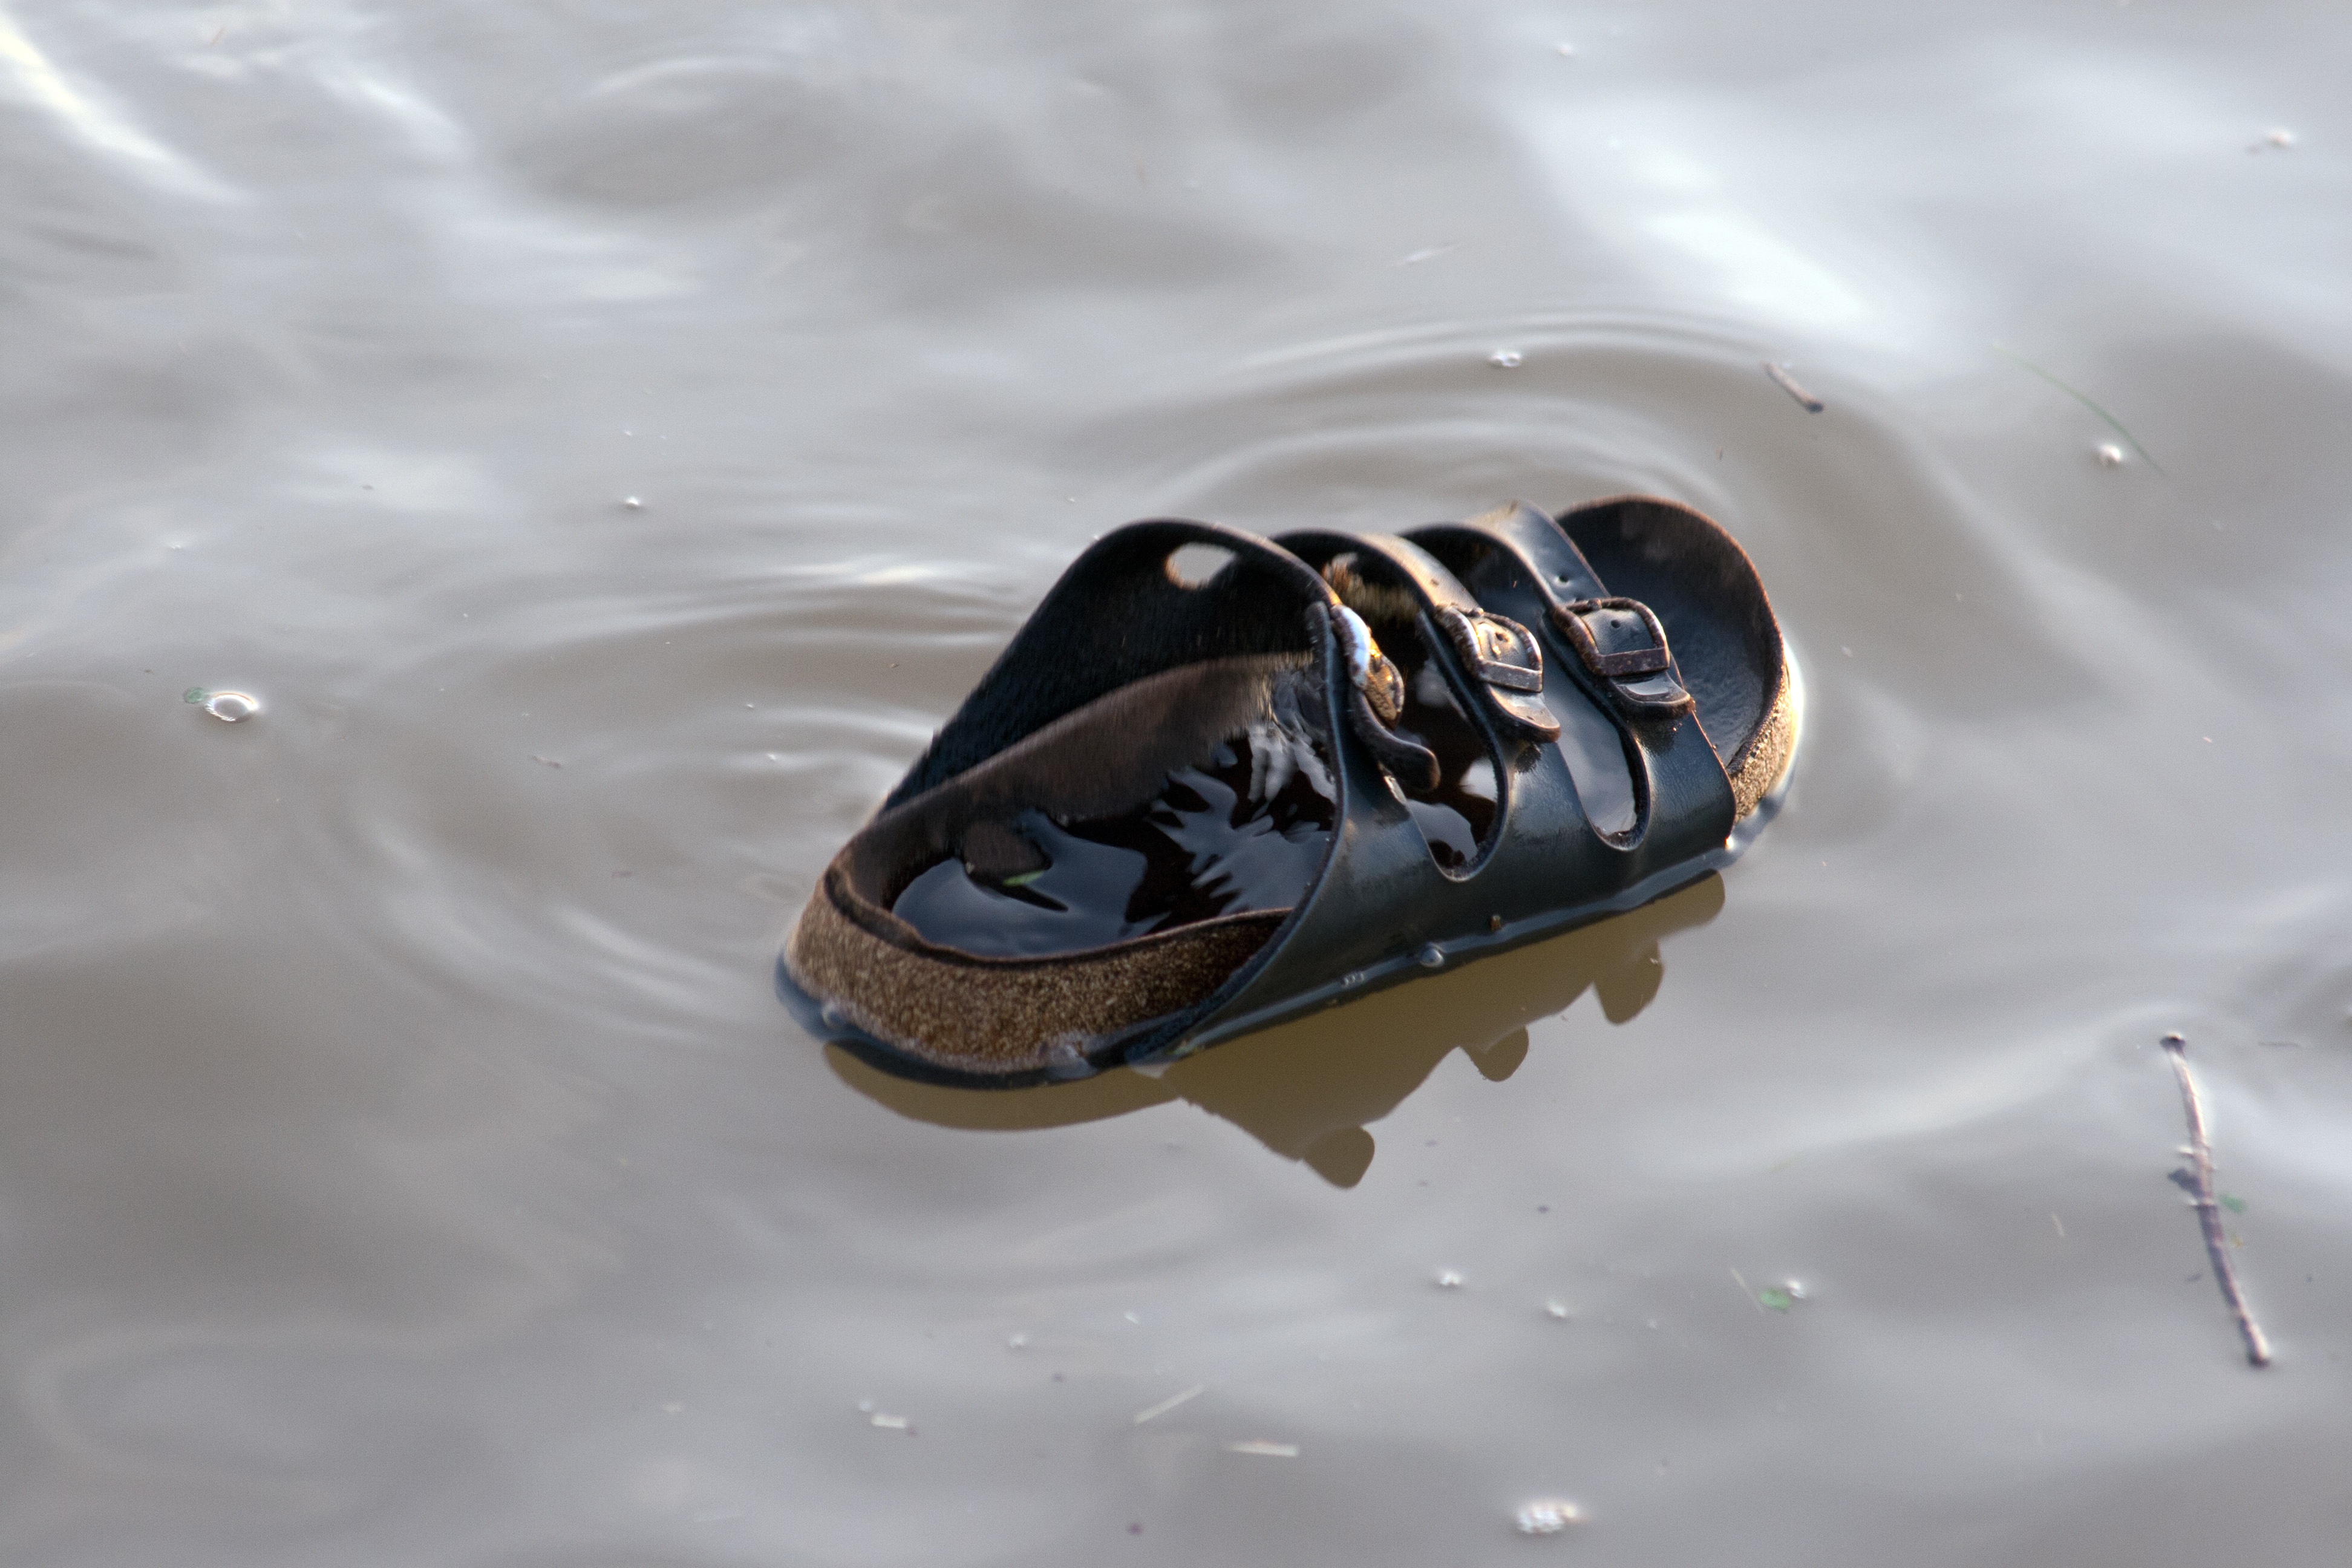
water, shoe, snow, wing, white, river, reflection, footwear, macro photography, atmosphere of earth